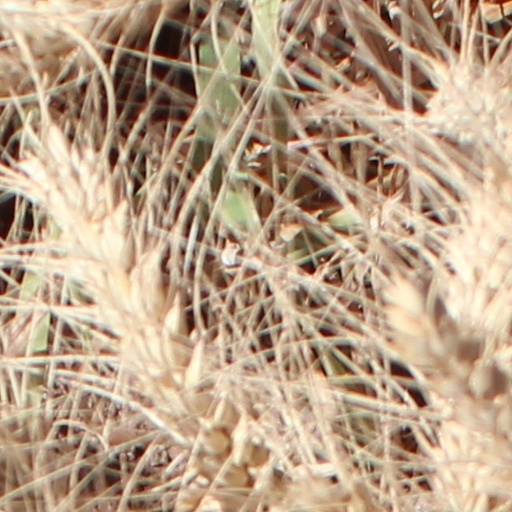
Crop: wheat